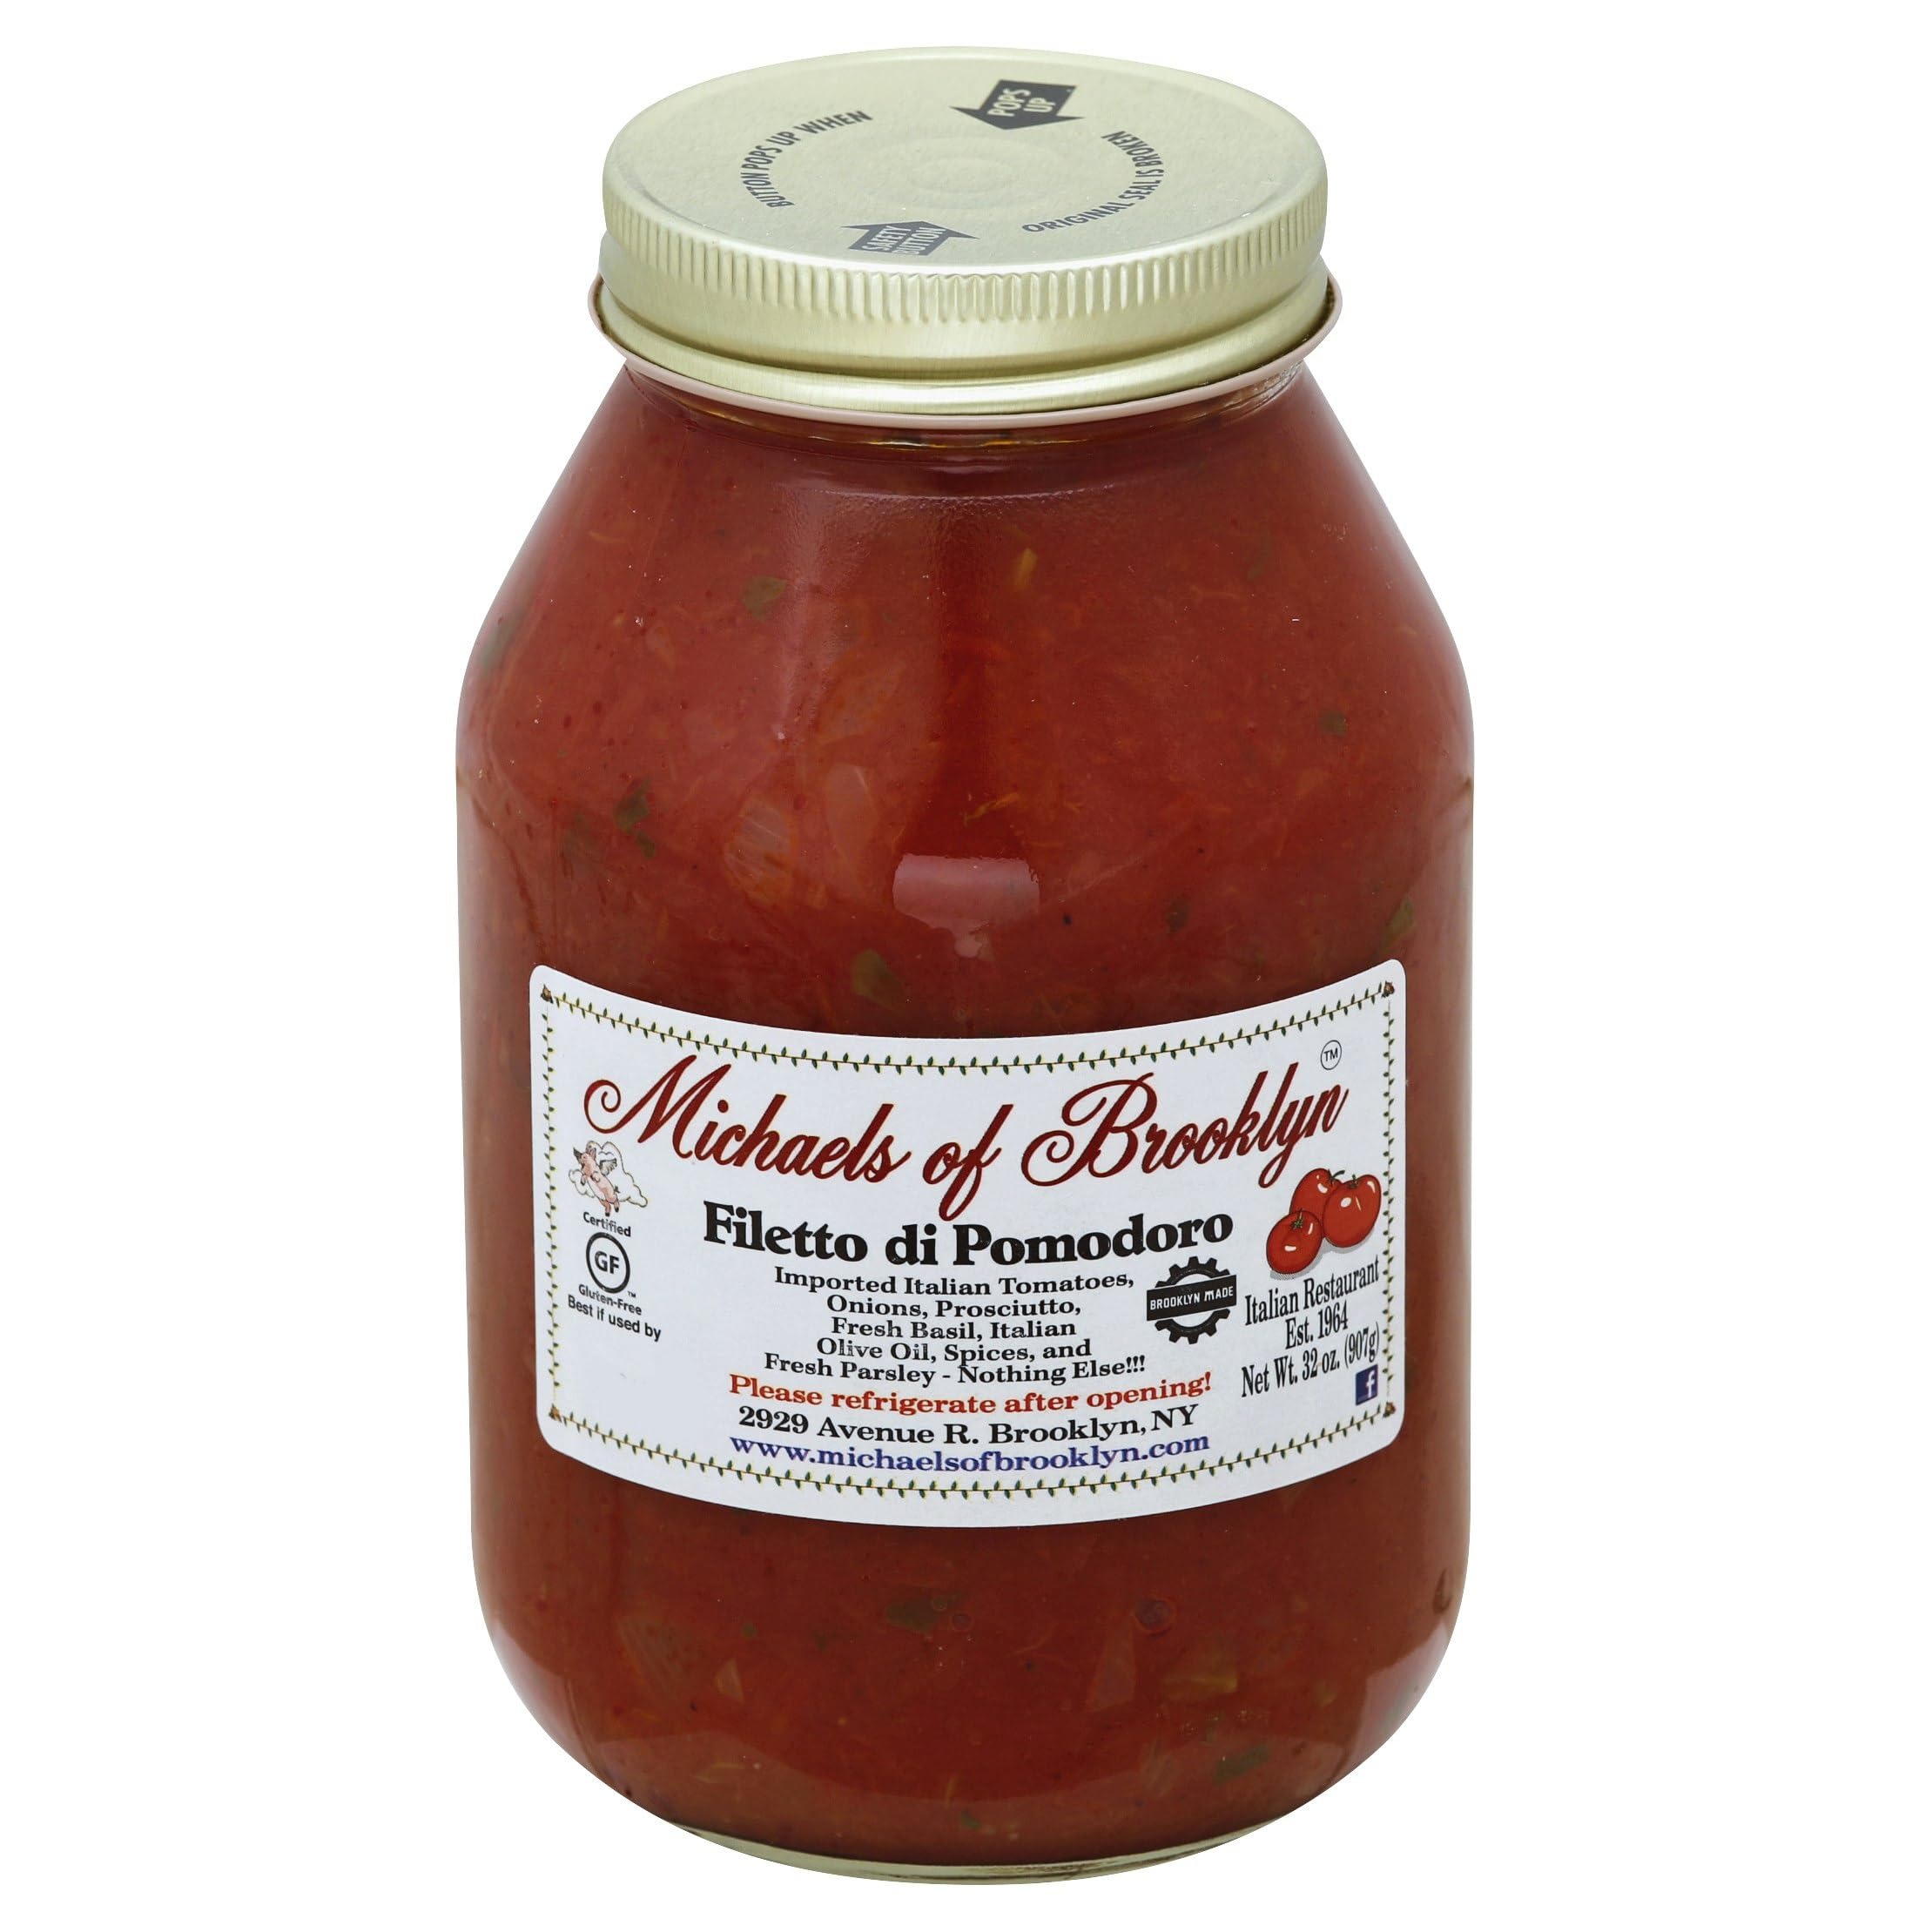
Item Name: Generic M.ichaels Of Brooklyn Filetto Di Pomodoro Sauce 32 oz (Pack of 6)
Bullet Point 1: Premium Ingredients: Made with high-quality, natural ingredients to ensure a fresh and authentic taste in every bite.
Bullet Point 2: Rich and Flavorful: Each sauce is crafted to deliver a rich and flavorful experience, perfect for enhancing your favorite dishes.
Bullet Point 3: Versatile Use: Ideal for pasta, pizzas, casseroles, and more, making it a versatile addition to your kitchen pantry.
Bullet Point 4: Gourmet Quality: Brings restaurant-quality taste to your home-cooked meals, impressing family and guests alike.
Bullet Point 5: Homemade Taste: Delivers a homemade taste that captures the essence of traditional recipes passed down through generations.
Bullet Point 6: Perfect for Any Occasion: Whether it’s a quick weeknight dinner or a special family gathering, these sauces make every meal memorable.
Product Description: Savor the fresh and vibrant taste of filetto di pomodoro sauce, perfect for any Italian meal.
Value: 32.0
Unit: Ounce

Price: 82.99